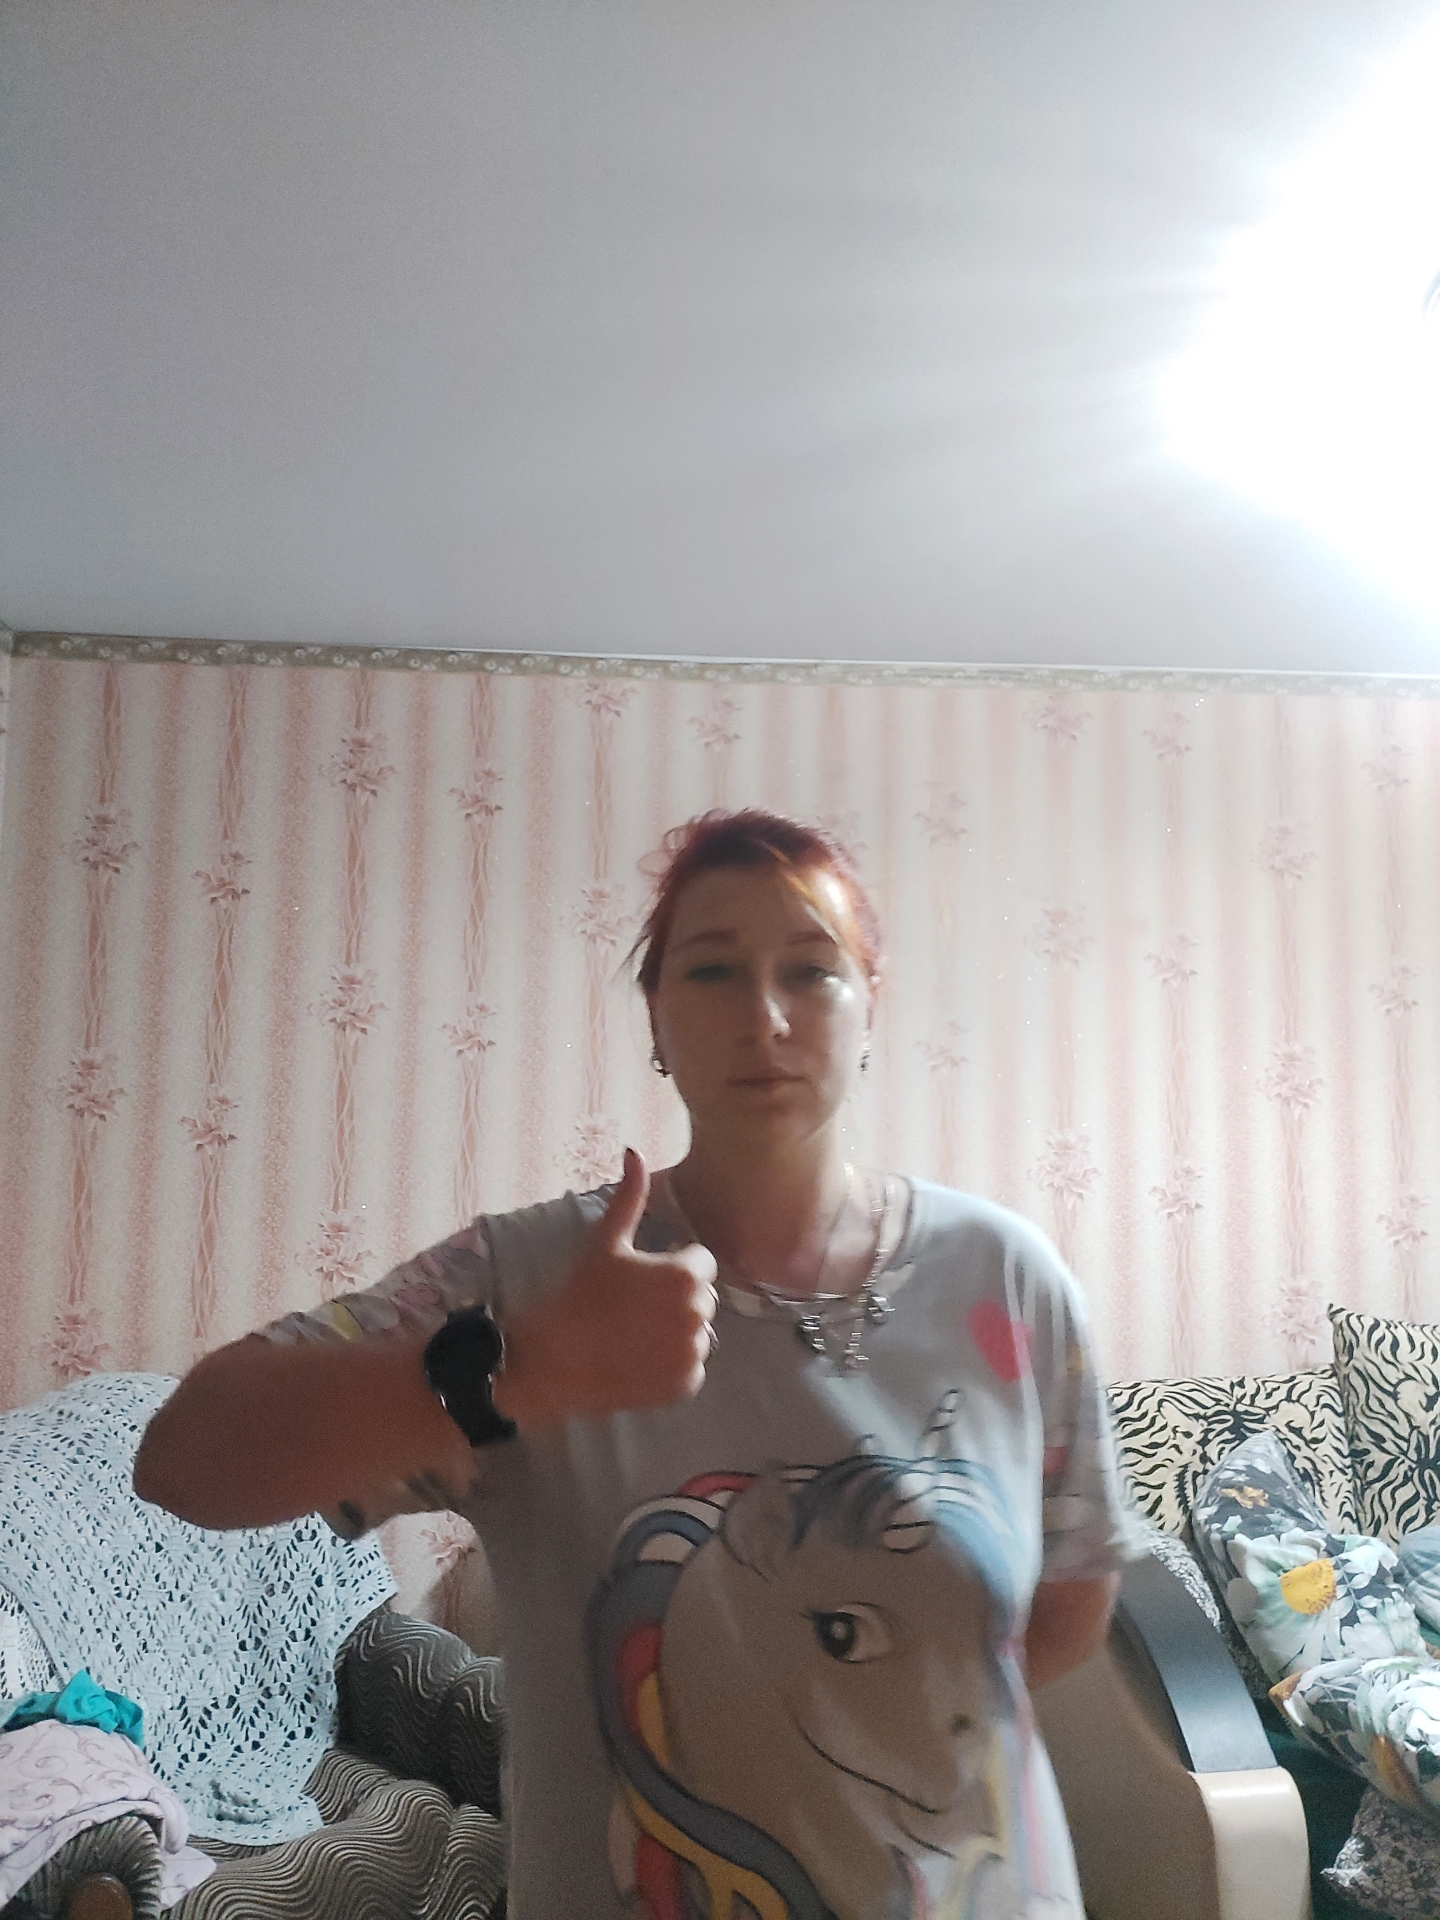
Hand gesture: like